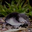
Label: shrew